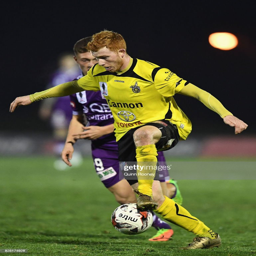
person controls the ball during the round of match .